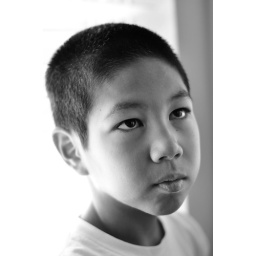
Boy in black and white